Battle of Shanghai

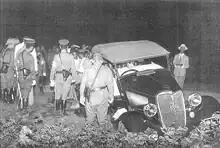
Ōyama Incident on August 9, 1937

On August 9, Naval Sub-Lieutenant , head of the Western Detachment of the Japanese Special Naval Landing Forces stationed in Shanghai and his driver, First-Class Seaman Saito Yozo, along with a guard from the Chinese Peace Preservation Corps were found dead around the gate to Hongqiao Airport on Monument Road. Several accounts allege Ōyama and his driver were stopped by the Peace Preservation Corps Guard before Ōyama opened fire and killed them. The Sub-Lieutenant and his driver were then subsequently killed in returning fire from other guards at airport.